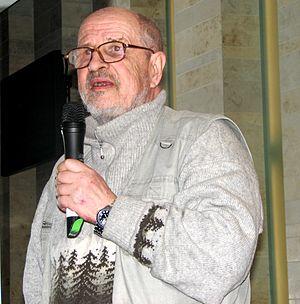
Teet Kallas, est un écrivain estonien ayant parfois utilisé le nom de plume Peep Perv.